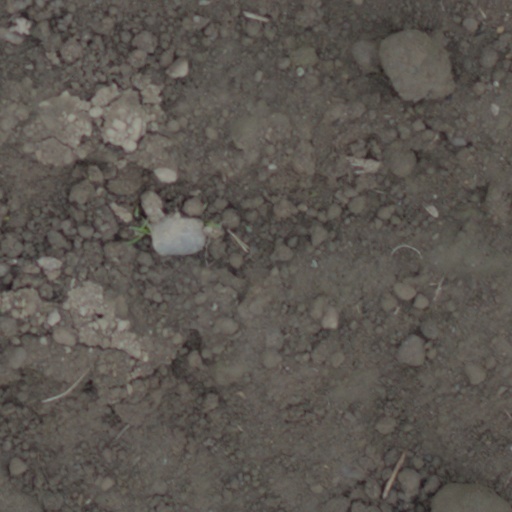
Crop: wheat